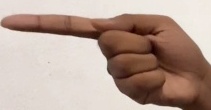
ASL sign: G